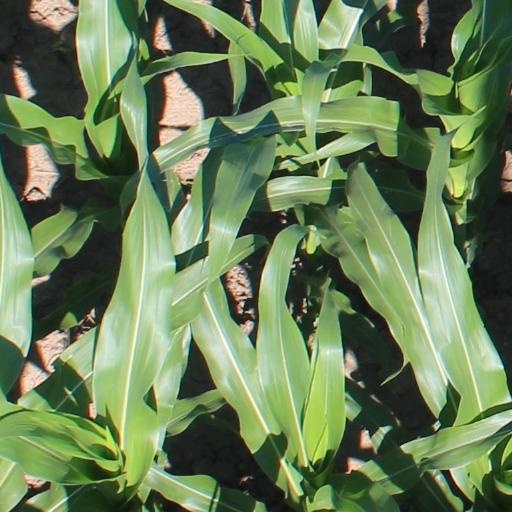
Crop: maize; corn